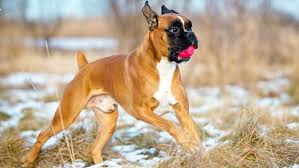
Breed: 225-n000082-boxer